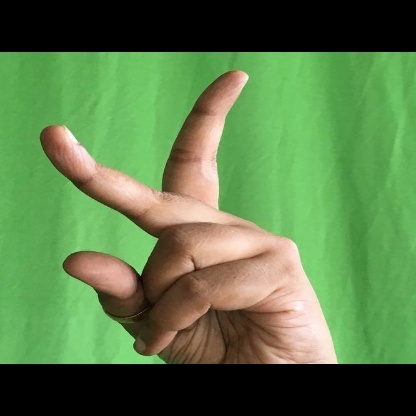
Mudra: Katrimukha